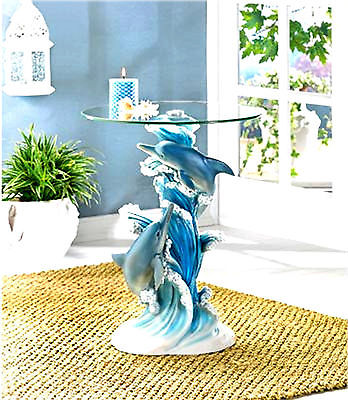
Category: table